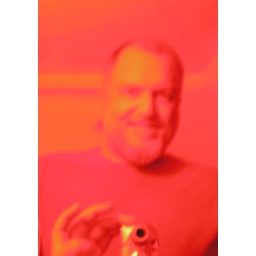
I was wearing a red shirt and there was a red light in the bathroom - kinda weird.